Dual ignition

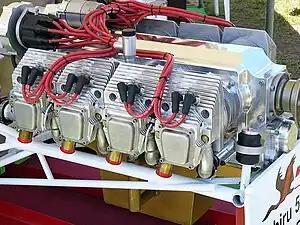
A Jabiru 5100 flat-8 four-stroke aircraft engine with dual ignition, with two spark plugs per cylinder and two distributors.

Dual Ignition is a system for spark-ignition engines, whereby critical ignition components, such as spark plugs and magnetos, are duplicated. Dual ignition is most commonly employed on aero engines, and is sometimes found on cars and motorcycles.